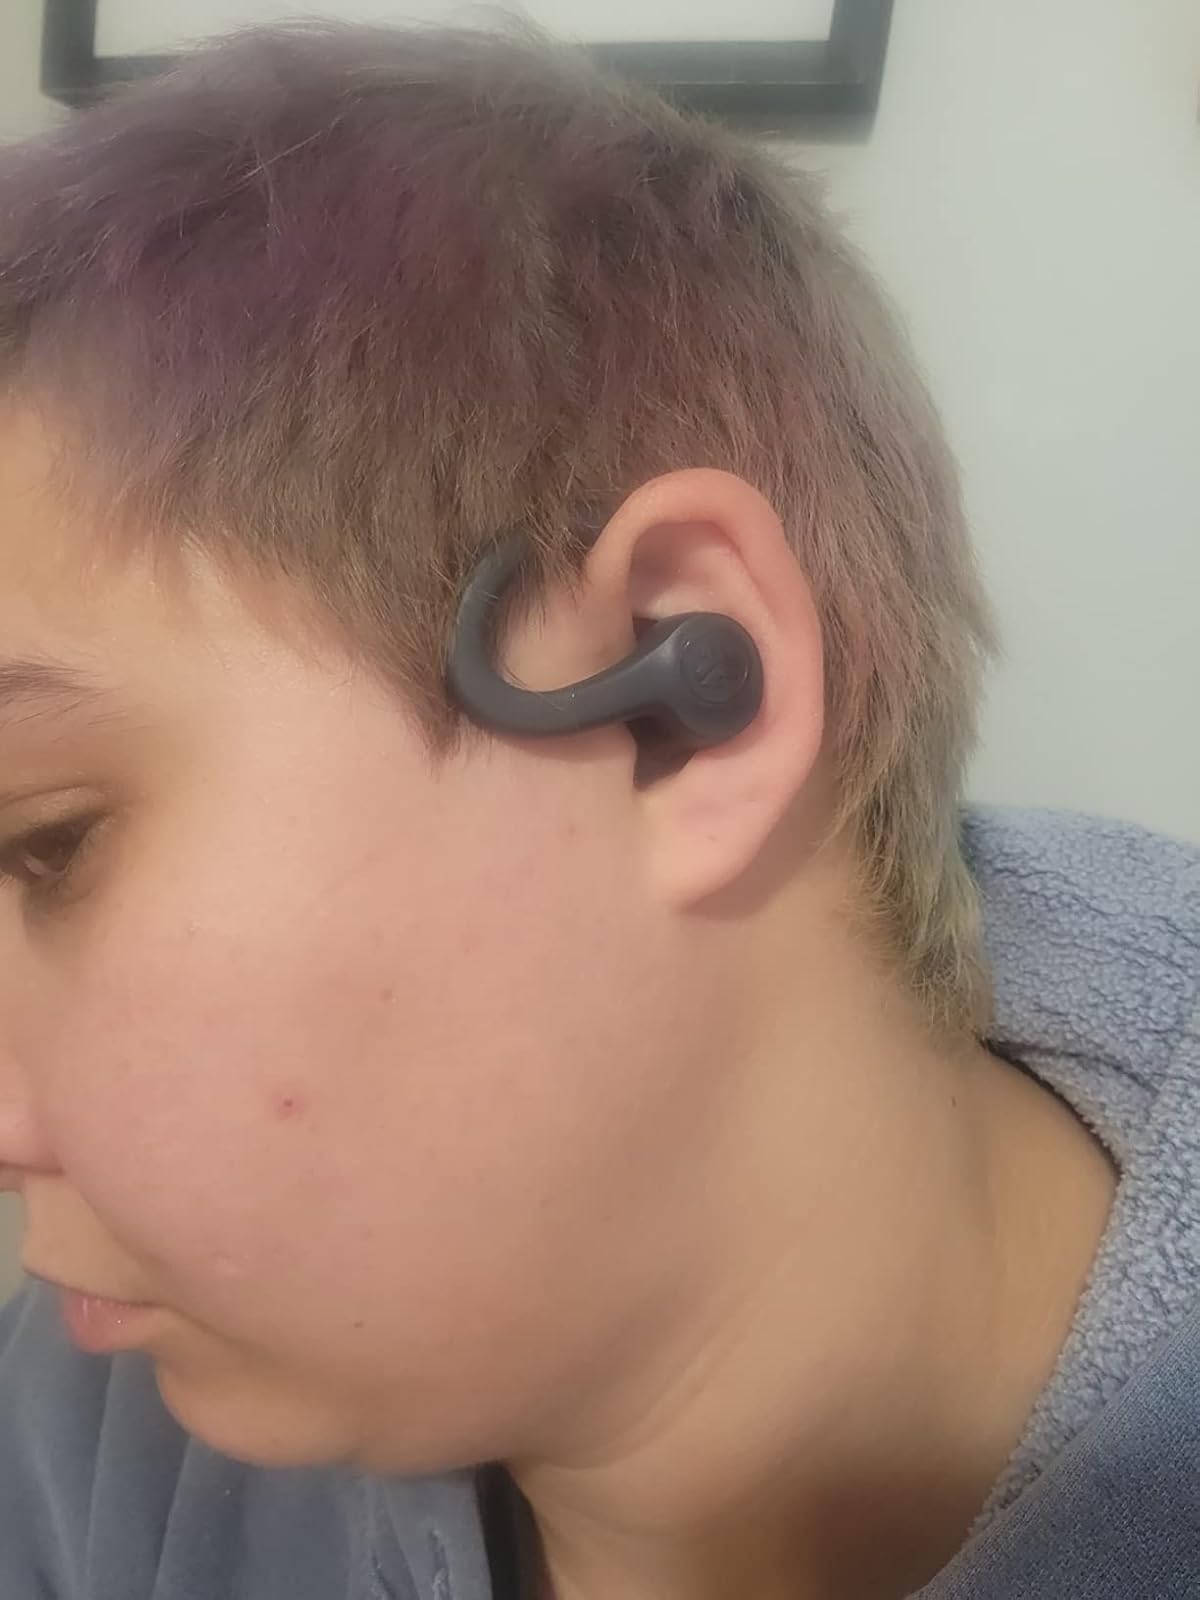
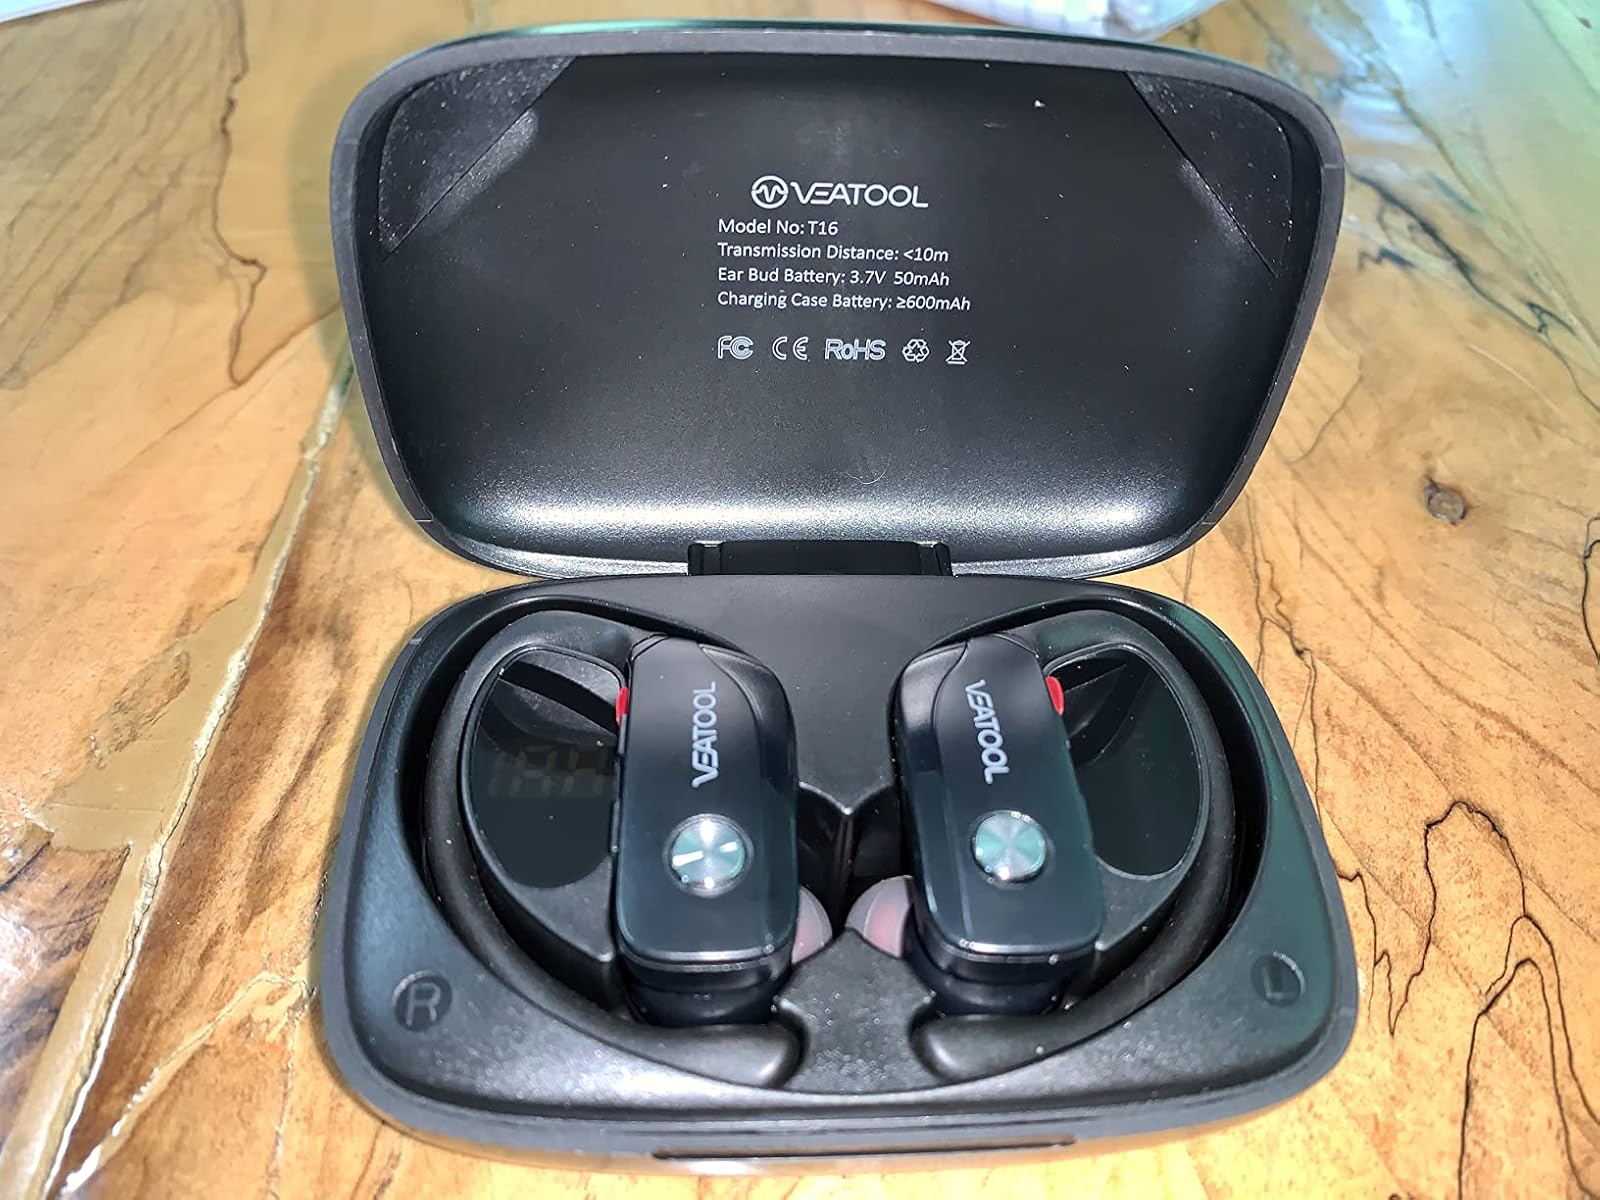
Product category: earbuds
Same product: no